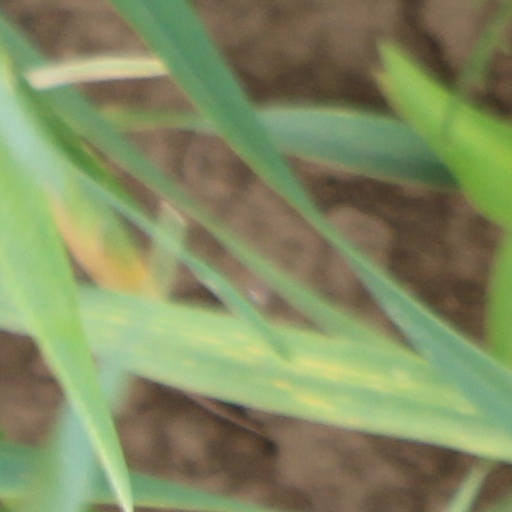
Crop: wheat